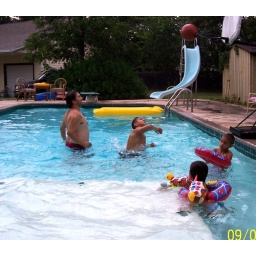
david ,andy noah and gabby playin basket ball in the swimmin pool